2000s United States housing market correction

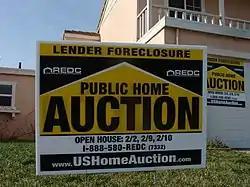
House in Salinas, California under foreclosure, following the bursting of the U.S. real estate bubble.

The 30-year mortgage rates increased by more than a half a percentage point to 6.74 percent during May–June 2007, affecting borrowers with the best credit just as a crackdown in subprime lending standards limits the pool of qualified buyers. The national median home price is poised for its first annual decline since the Great Depression, and the NAR reported that supply of unsold homes is at a record 4.2 million.